Ice trade

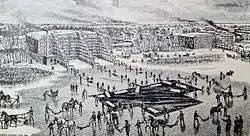
Harvesting ice at Wolf Lake, Indiana, in 1889, showing the conveyor belts used to lift the product into the ice house

Meanwhile, it had been known since 1748 that it was possible to artificially chill water with mechanical equipment, and attempts were made in the late 1850s to produce artificial ice on a commercial scale. Various methods had been invented to do this, including Jacob Perkins's diethyl ether vapor-compression refrigeration engine, invented in 1834; engines that used pre-compressed air; John Gorrie's air cycle engines; and ammonia-based approaches such as those championed by Ferdinand Carré and Charles Tellier. The resulting product was variously called plant or artificial ice, but there were numerous obstacles to manufacturing it commercially. Producing plant ice required large amounts of fuel, in the form of coal, and capital for machinery, so producing ice at a competitive price was challenging. The early technology was unreliable, and for many decades ice plants faced the risk of explosions and consequent damage to the surrounding buildings. Ammonia-based approaches potentially left hazardous ammonia in the ice, into which it had leaked through the joints of machinery. For most of the 19th century, plant ice was not as clear as much natural ice, sometimes left white residue when it melted and was generally regarded as less suitable for human consumption than the natural product.